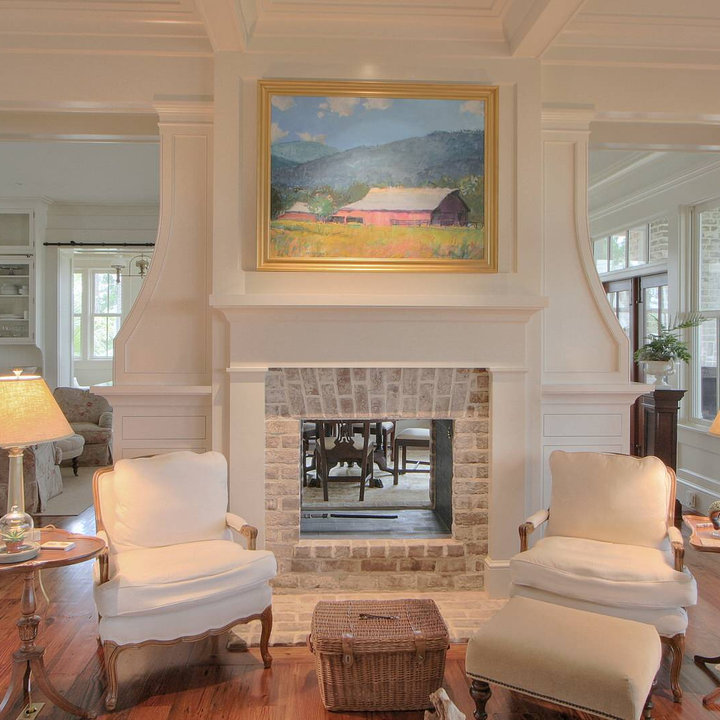
Style: Classic